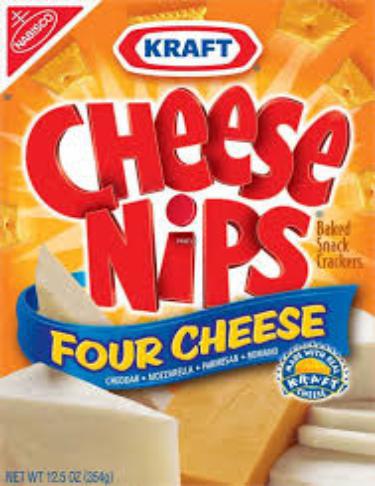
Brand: Cheese Nips
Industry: Food